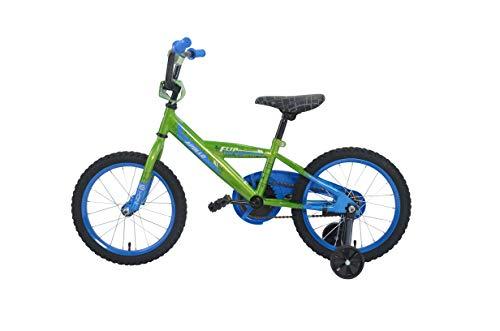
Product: Apollo Flipside or Heartbreaker Bicycle in 3 Sizes for Boys and Girls ages 2 to 12
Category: Sports & Outdoors | Outdoor Recreation | Cycling | Kids' Bikes & Accessories | Kids' Bikes
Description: Brakes/Cockpit: rear coaster brake, padded handlebar and stem, comfortable saddle.
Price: $79.99
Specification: Product Dimensions:         44 x 24 x 31 inches ; 18 pounds    |Shipping Weight: 23.9 pounds (View shipping rates and policies)|ASIN: B07KQCJ7NF|Item model number: Flipside|    #88    in Kids' Bicycles